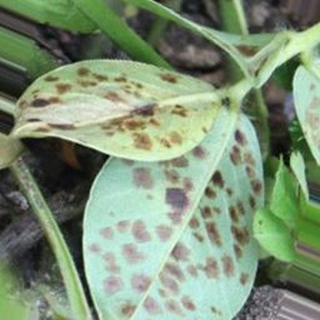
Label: groundnut_rust